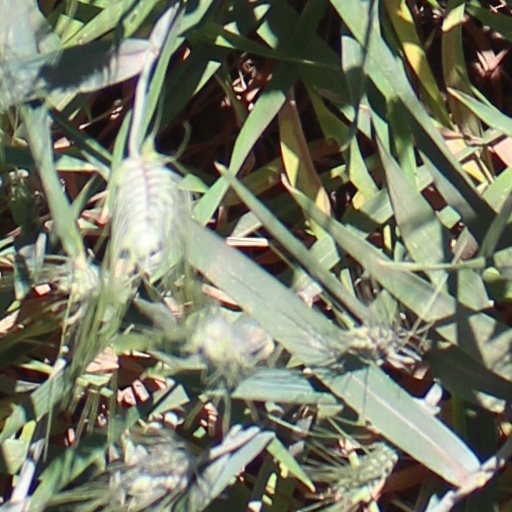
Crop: wheat